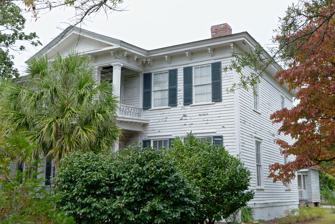
Building: Julius A. Dargan House
Country: United States of America
Year built: 1856
Historic house in South Carolina, United States United States historic place Julius A. Dargan House U.S. National Register of Historic Places Show map of South Carolina Show map of the United States Location 488 Pearl Street, Darlington, South Carolina Coordinates 34°17′59″N 79°52′40″W / 34.29972°N 79.87778°W / 34.29972; -79.87778 Area 1 acre (0.40 ha) Built c. 1856 ( 1856 ) Architectural style Greek Revival MPS City of Darlington MRA NRHP reference No. 88000036 Added to NRHP February 10, 1988 Julius A. Dargan House (also known as the Kollock-Stone House ) is a historic house located at 488 Pearl Street in Darlington , Darlington County, South Carolina . Description and history It was built about 1856, and is a rectangular, two-story weatherboarded Greek Revival style residence with interior stuccoed chimneys. It has a hipped roof and a two-tiered, pedimented portico with four square, paneled columns on each floor. It was the home of Julius Alfred Dargan (1815-1861) a lawyer, a member of the House of Representatives, a trustee of the Darlington Academy, and a signer of the Ordinance of Secession in 1860. It was listed on the National Register of Historic Places on February 10, 1988. References